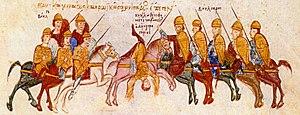
La bataille de Thessalonique se déroule en 995 ou un peu avant, près de la ville de Thessalonique, en Grèce. Elle fait partie de la longue guerre qui oppose le Premier Empire bulgare, dirigé par Samuel Iᵉʳ de Bulgarie, à l'Empire byzantin de Basile II, à la charnière entre le Xᵉ siècle et le XIᵉ siècle. Les Bulgares sont dirigés par Samuel en personne, qui parvient à tendre une embuscade et à détruire la garnison byzantine de Thessalonique, tuant Grégoire Taronitès et capturant son fils Ashot.
Grégoire Taronitès, est un prince arménien de Taron, qui passe au service de l'Empire byzantin et détient plusieurs postes importants de gouverneur et de commandement sous l'empereur Basile II. Il est tué par les Bulgares lors de la bataille de Thessalonique en 995.